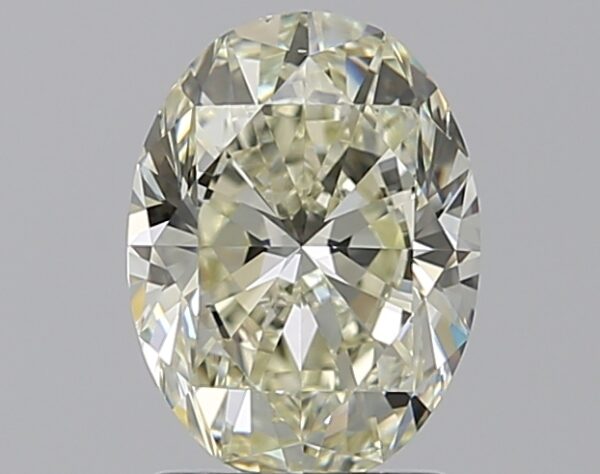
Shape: oval
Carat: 1.6
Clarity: VS2
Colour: N
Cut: EX
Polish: EX
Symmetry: VG
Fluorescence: M
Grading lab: GIA
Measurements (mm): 8.67 x 6.46 x 4.12